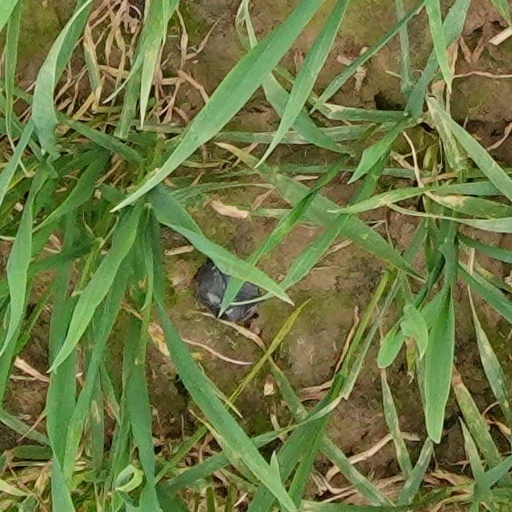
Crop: wheat